Deadalus (comics)

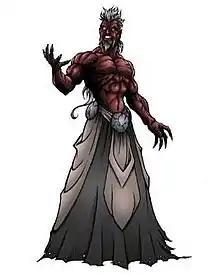
Deadalus after his transformation into Sly

Sly eventually dug his way through the crust of a futuristic city called Zadaar III and almost immediately begins to wreak havoc on it. He used his microbots to alter the plentiful technology present in the city into giant, weaponized robots, similar to the MetalMites. Gabriel dispatched Mini once again to deal with him, but Sly and his forces proved too powerful for Mini to defeat on his own. As Mini became overwhelmed, Gabriel sent the rest of the A.P.N.G. to deal with Sly. Sly, using his newly augmented powers, shot the A.P.N.G. with radiation that killed the nanobots in their bodies, causing the team to revert to their unaltered human forms. As he was about to finish the team off, Sly was attacked by Gabriel, using the full strength of his own nanobot upgrades. Gabriel gave each member of the A.P.N.G. a nano-glove, containing nanobots which restore their powers and strength. Sly and Gabriel fought each other both physically and emotionally with blasts of rainbow until Sly is overwhelmed and defeated. Gabriel, again showing mercy towards his old apprentice, banishes Sly back to the underworld.